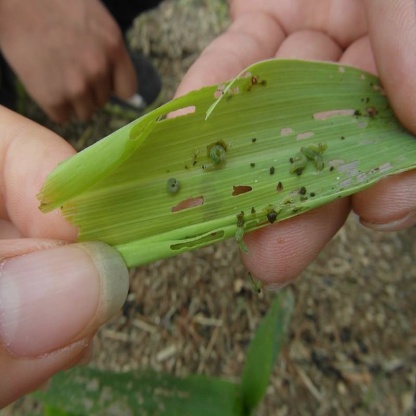
Nhãn: Sâu cuốn lá lớn ( Rice skipper)